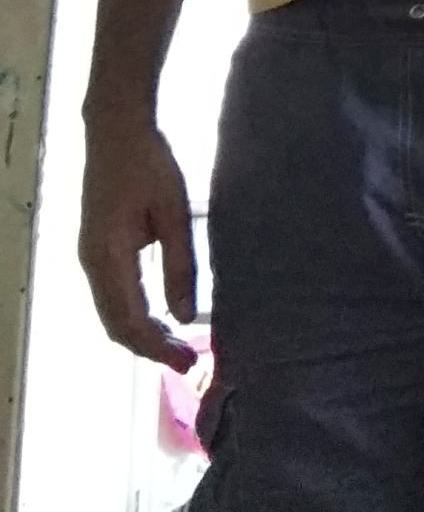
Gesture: no_gesture